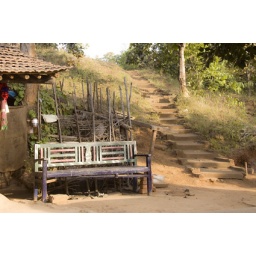
The benche out side of the house. Normaly used by old aged person of house for killing their time.